List of east–west roads in Toronto

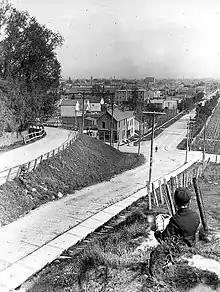
Bathurst Street descends the Lake Iroquois shoreline; Davenport is the road at the bottom of the hill.

Danforth Avenue, known as the Don and Danforth Road until 1871, takes its name from pioneer road builder Asa Danforth, who built the Governors Road and Danforth Road by the end of the 18th century, under the direction of surveyor general Augustus Jones. Danforth Avenue, however, was constructed in 1851 by the Don and Danforth Plank Road Company, connecting the Don Mills Road (now Broadview Avenue north of Danforth Avenue) with the Danforth Road.